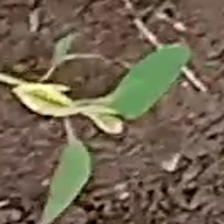
Weed species: Moti_dudhi(Euphorbia_geneculata_L)